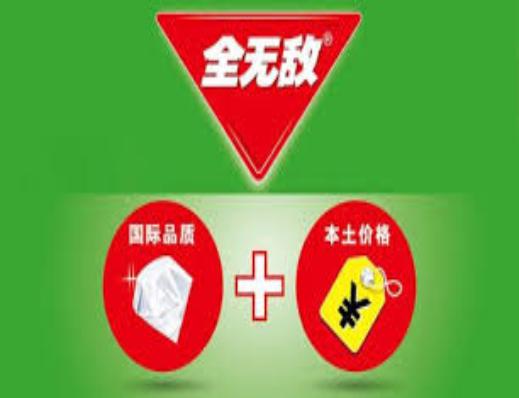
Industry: Necessities